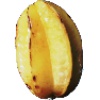
Label: Carambula 1